Lille

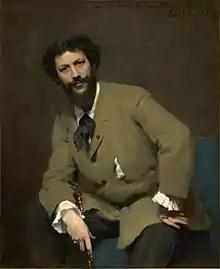
Carolus-Duran, 1879

Lille is an important junction in the European high-speed rail network. It lies on the Eurostar line to London (80-minute journey). The French TGV network also puts it only 1 hour from Paris and 38 minutes from Brussels and connects it to other major centres in France such as Marseille, Lyon and Toulouse. Lille has two railway stations next to each other: Lille-Europe station ("Gare de Lille-Europe"), which primarily serves high-speed trains and international services (Eurostar), and Lille-Flandres station ("Gare de Lille-Flandres"), which primarily serves lower-speed regional trains and regional Belgian trains.